French art

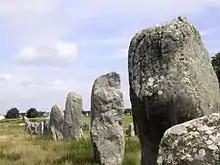
"The Menec alignments", the most well-known megalithic site among the Carnac stones

In the Neolithic period ("see" Neolithic Europe), megalithic (large stone) monuments, such as the dolmens and menhirs at Carnac, Saint-Sulpice-de-Faleyrens and elsewhere in France begin to appear; this appearance is thought to start in the fifth millennium BC, although some authors speculate about Mesolithic roots. In France there are some 5,000 megalithics monuments, mainly in Brittany, where there is the largest concentration of these monuments. In this area there is a wide variety of these monuments that have been well preserved, such as menhirs, dolmen, cromlechs and cairns. The Cairn of Gavrinis in southern Brittany is an outstanding example of megalithic art : its 14 meters inner corridor is nearly completely adorned with ornamental carvings. The great broken menhir of Er-Grah, now in four pieces was more than 20 meters high originally, making it the largest menhir ever erected. France has also numerous painted stones, polished stone axes, and inscribed menhirs from this period. The Grand-Pressigny area was known for its precious silex blades and they were extensively exported during the Neolithic.